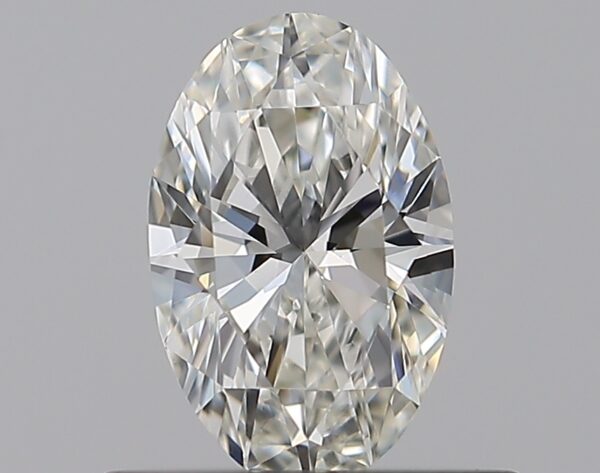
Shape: oval
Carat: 0.5
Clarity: VS2
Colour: I
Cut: EX
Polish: VG
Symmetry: VG
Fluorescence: N
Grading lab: GIA
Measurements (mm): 6.69 x 4.3 x 2.67